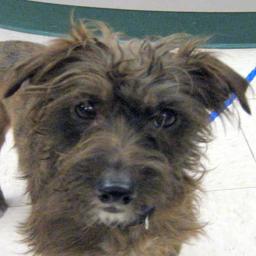
Animal: dogs